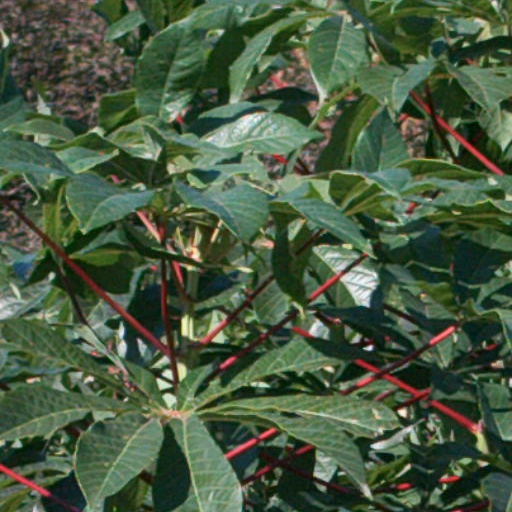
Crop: cassava